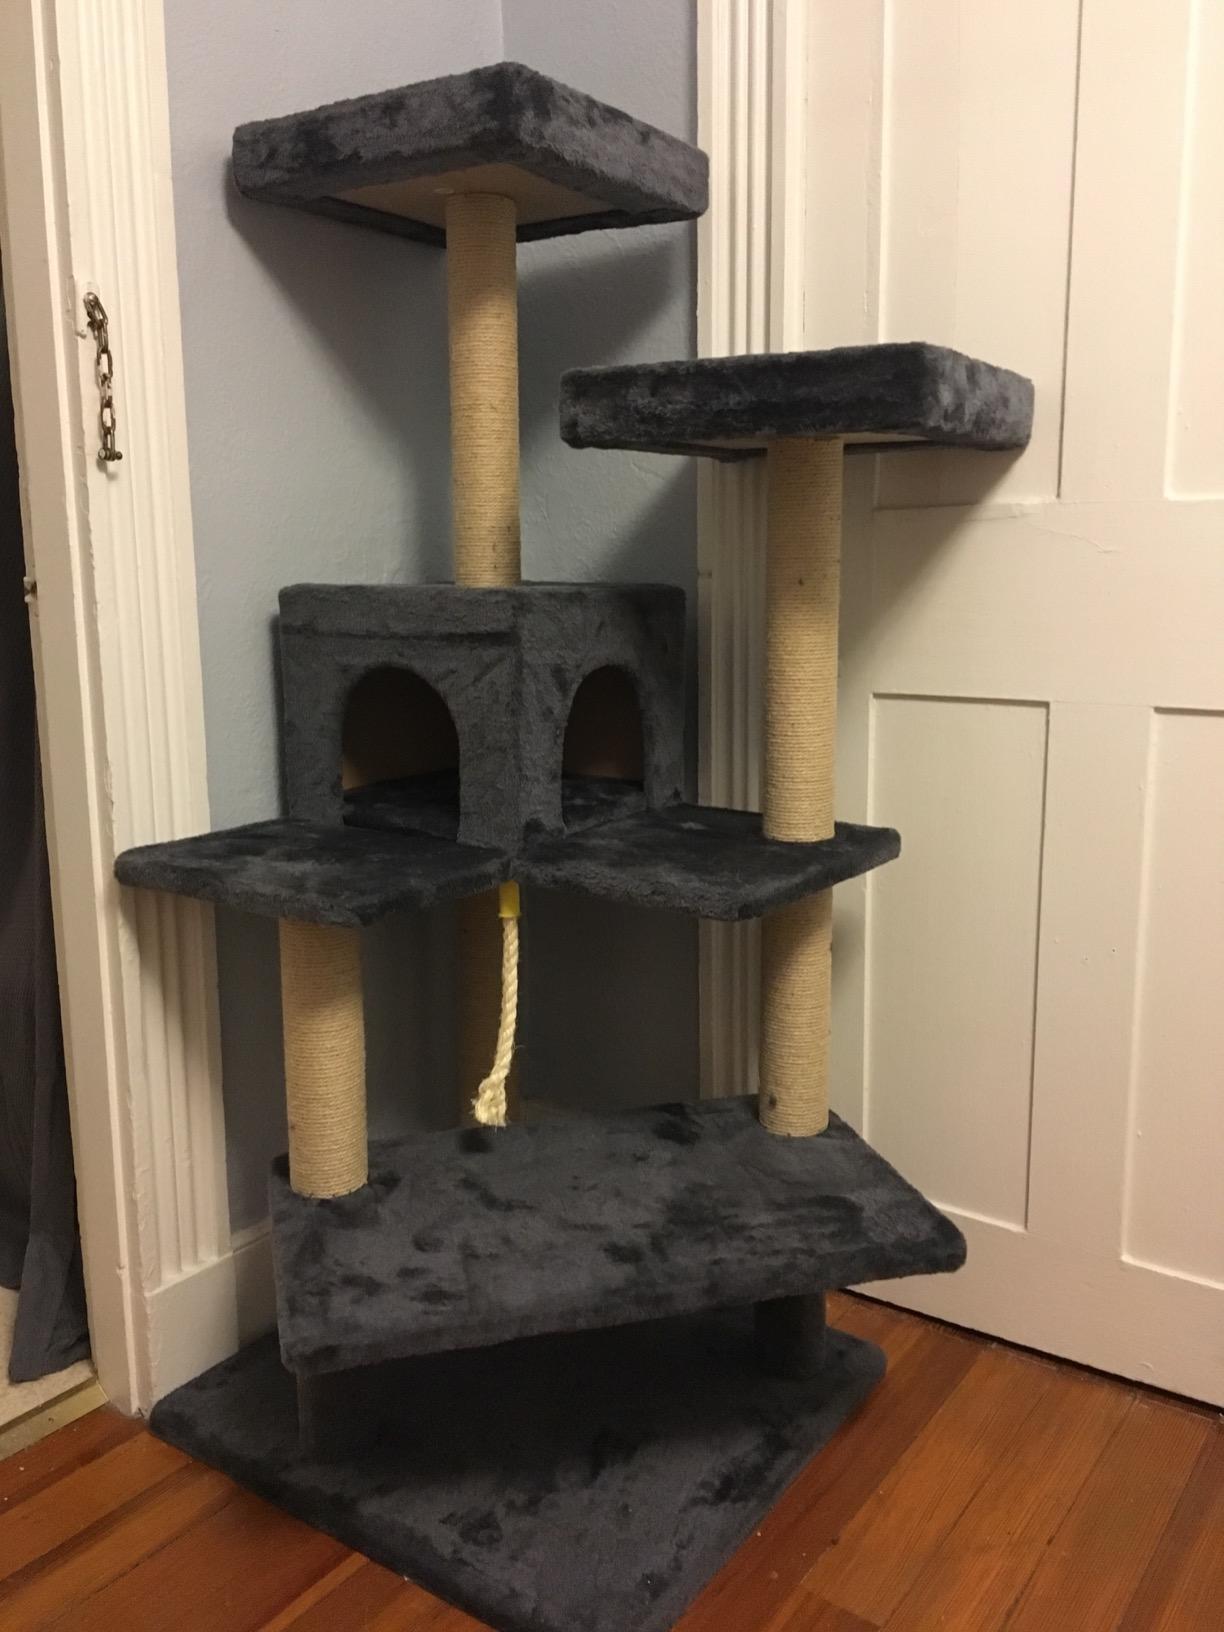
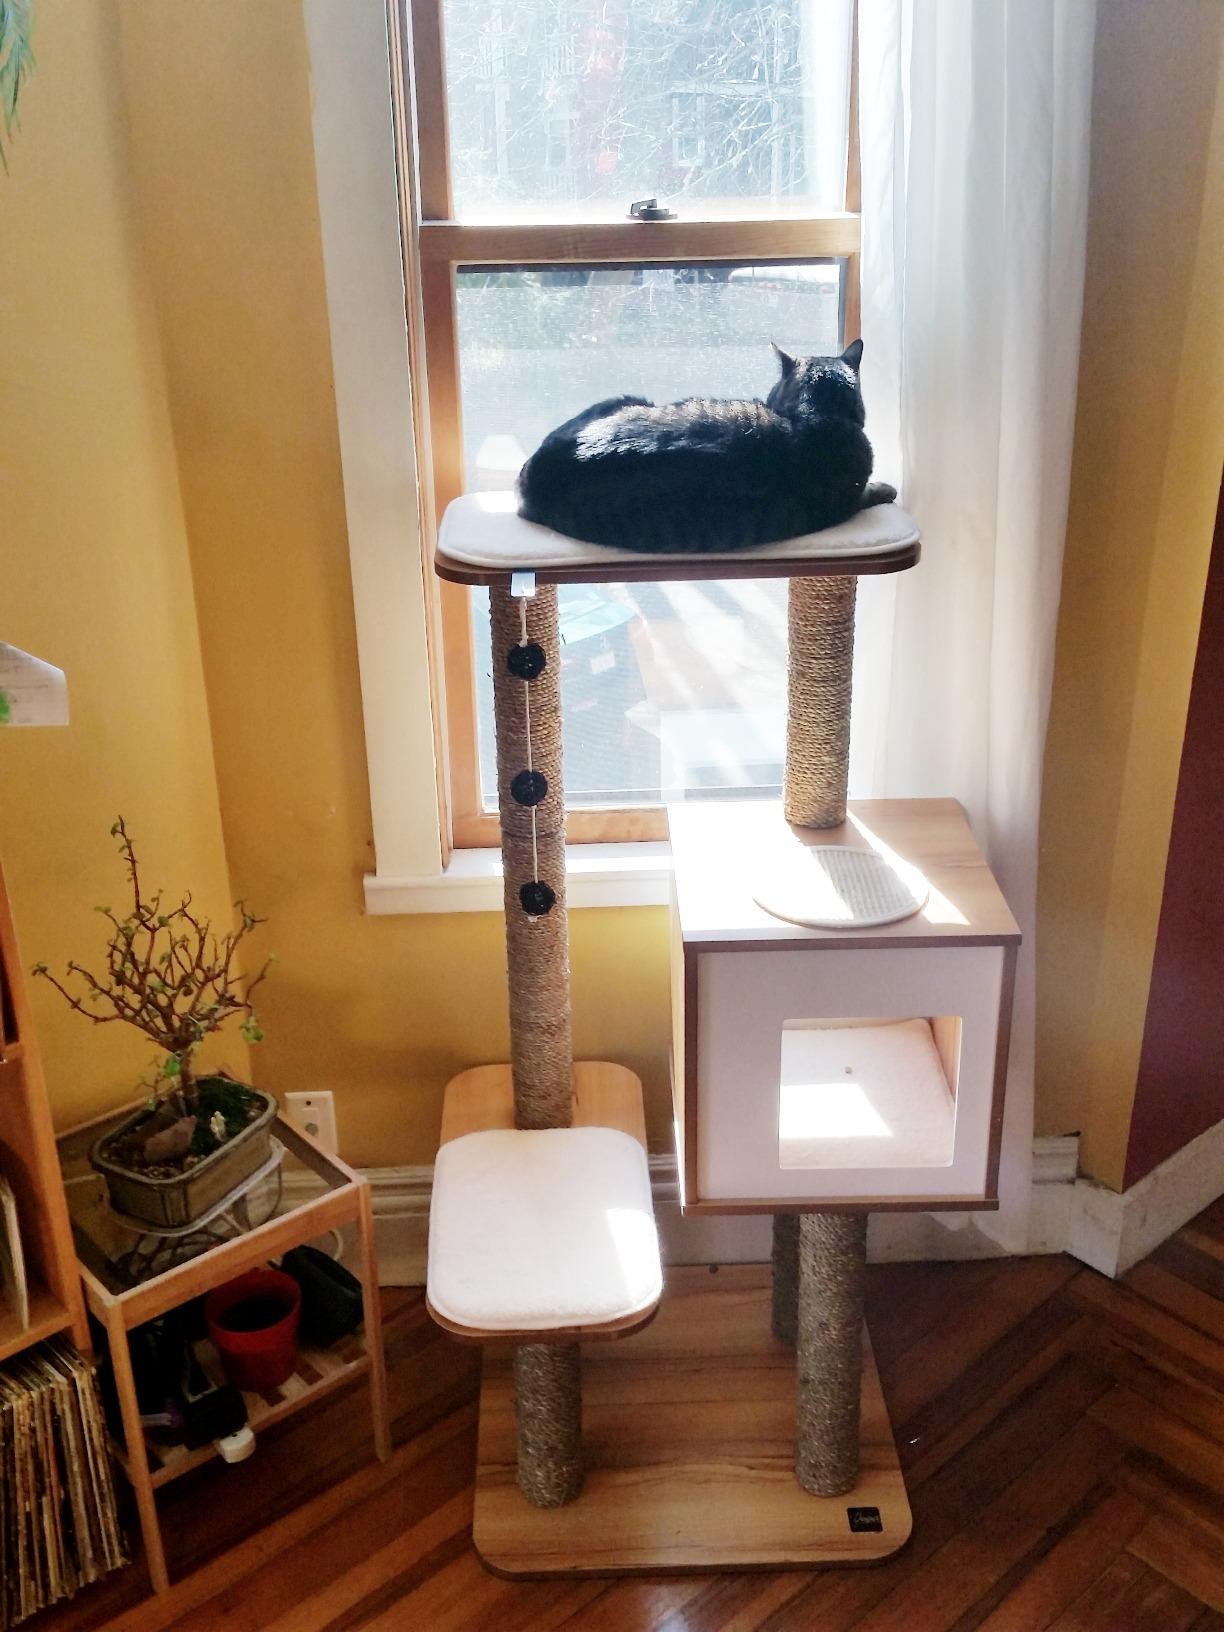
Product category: items_cat tree
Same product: no